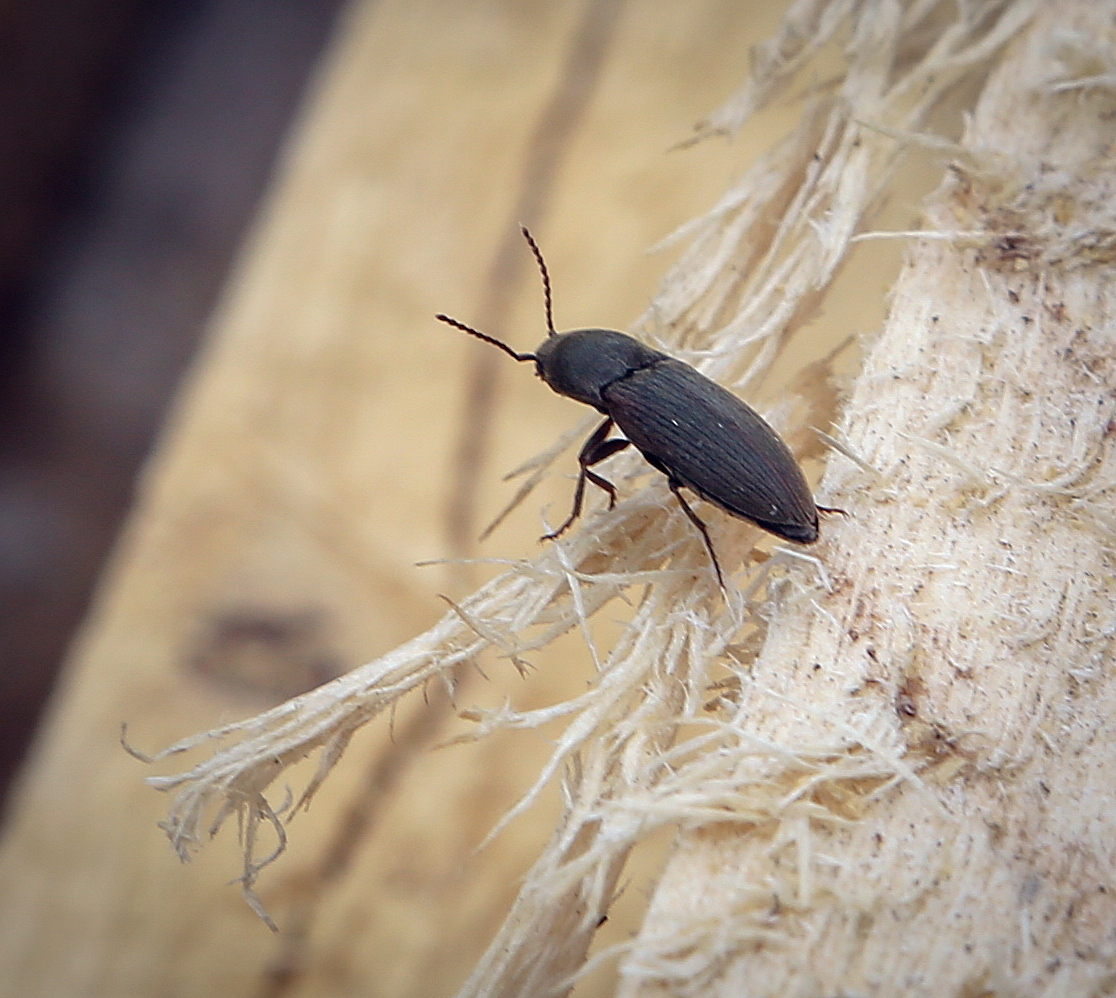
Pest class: clickbeetles_wireworms